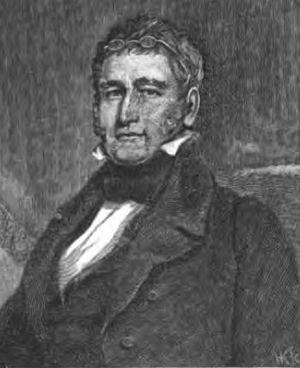
Cette page recense les sénateurs américains de l’État du Kentucky. Les sénateurs du Kentucky appartiennent aux classes 2 et 3. Le Kentucky est actuellement représenté au Sénat américain par les républicains Mitch McConnell et Rand Paul.